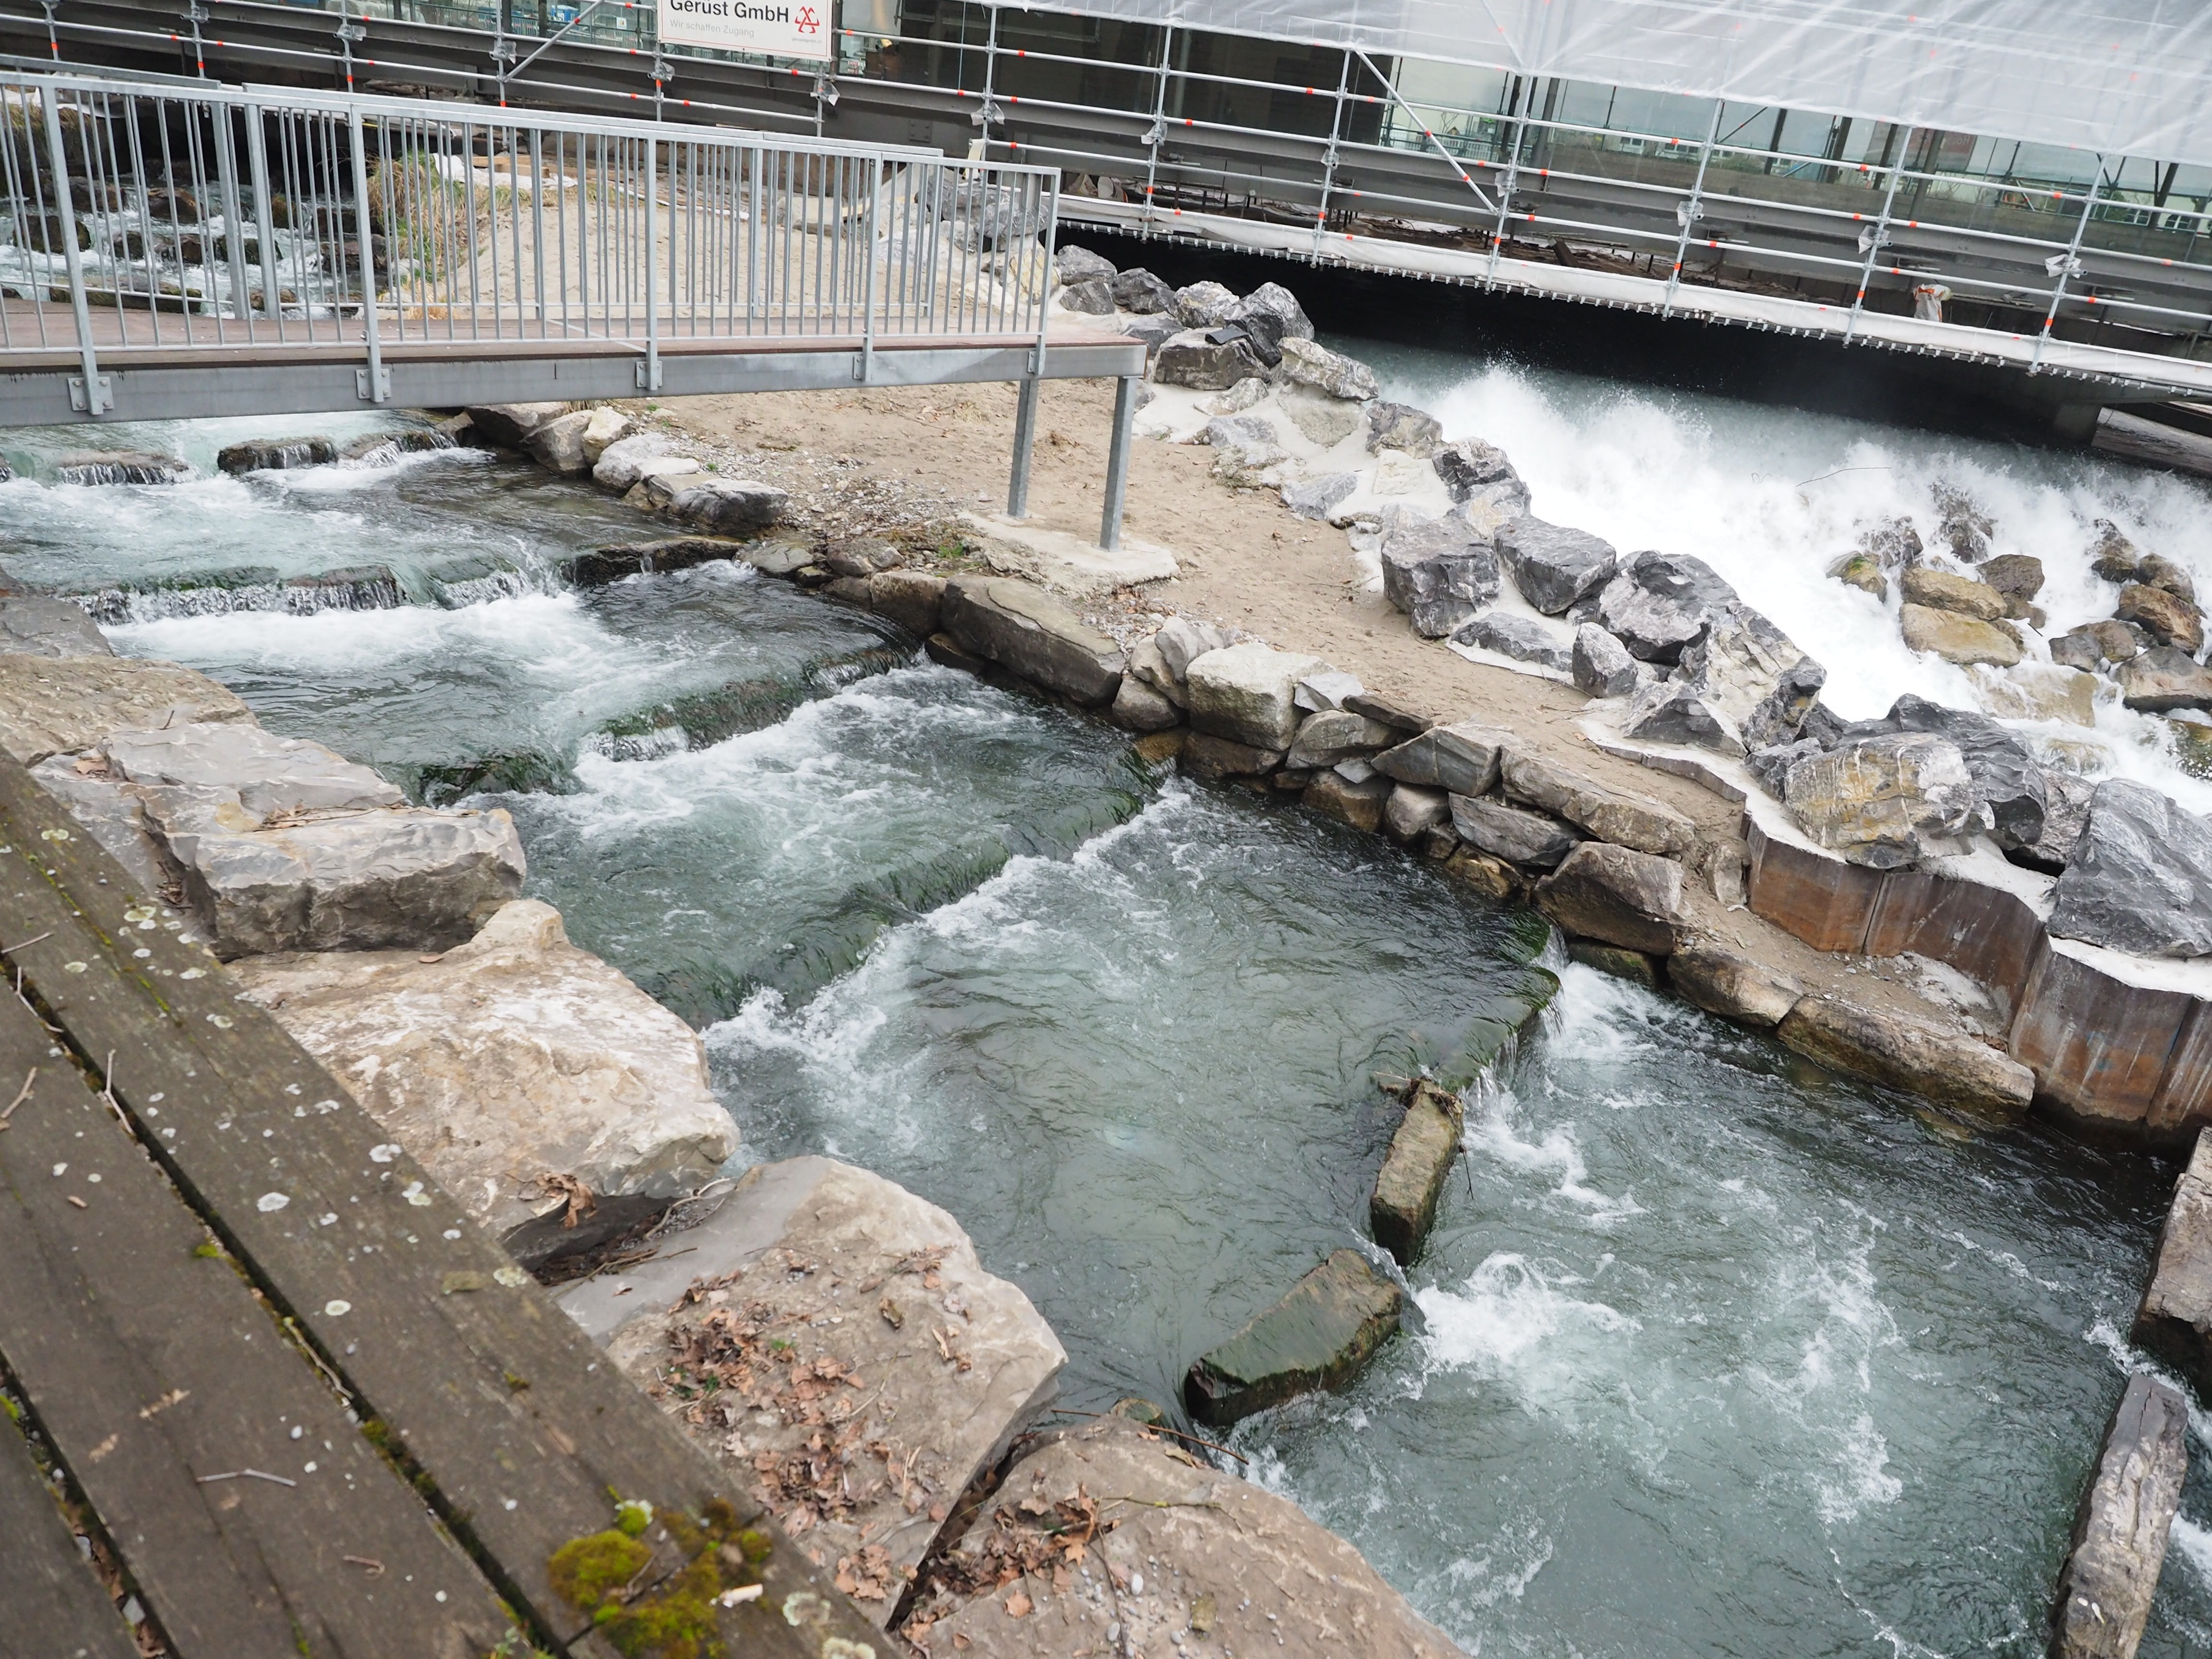
landscape, water, bridge, lake, building, river, europe, stream, reservoir, waterway, swiss, water feature, watercourse, berne